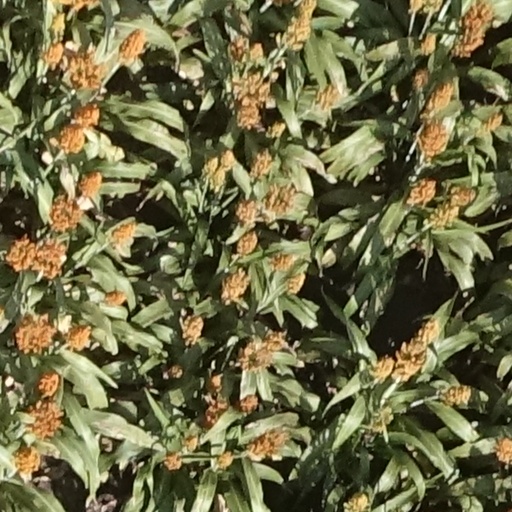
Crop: sorghum